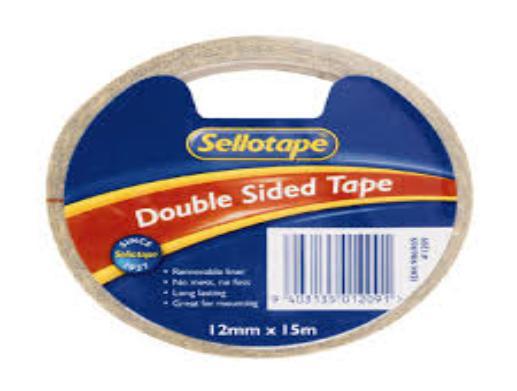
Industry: Necessities